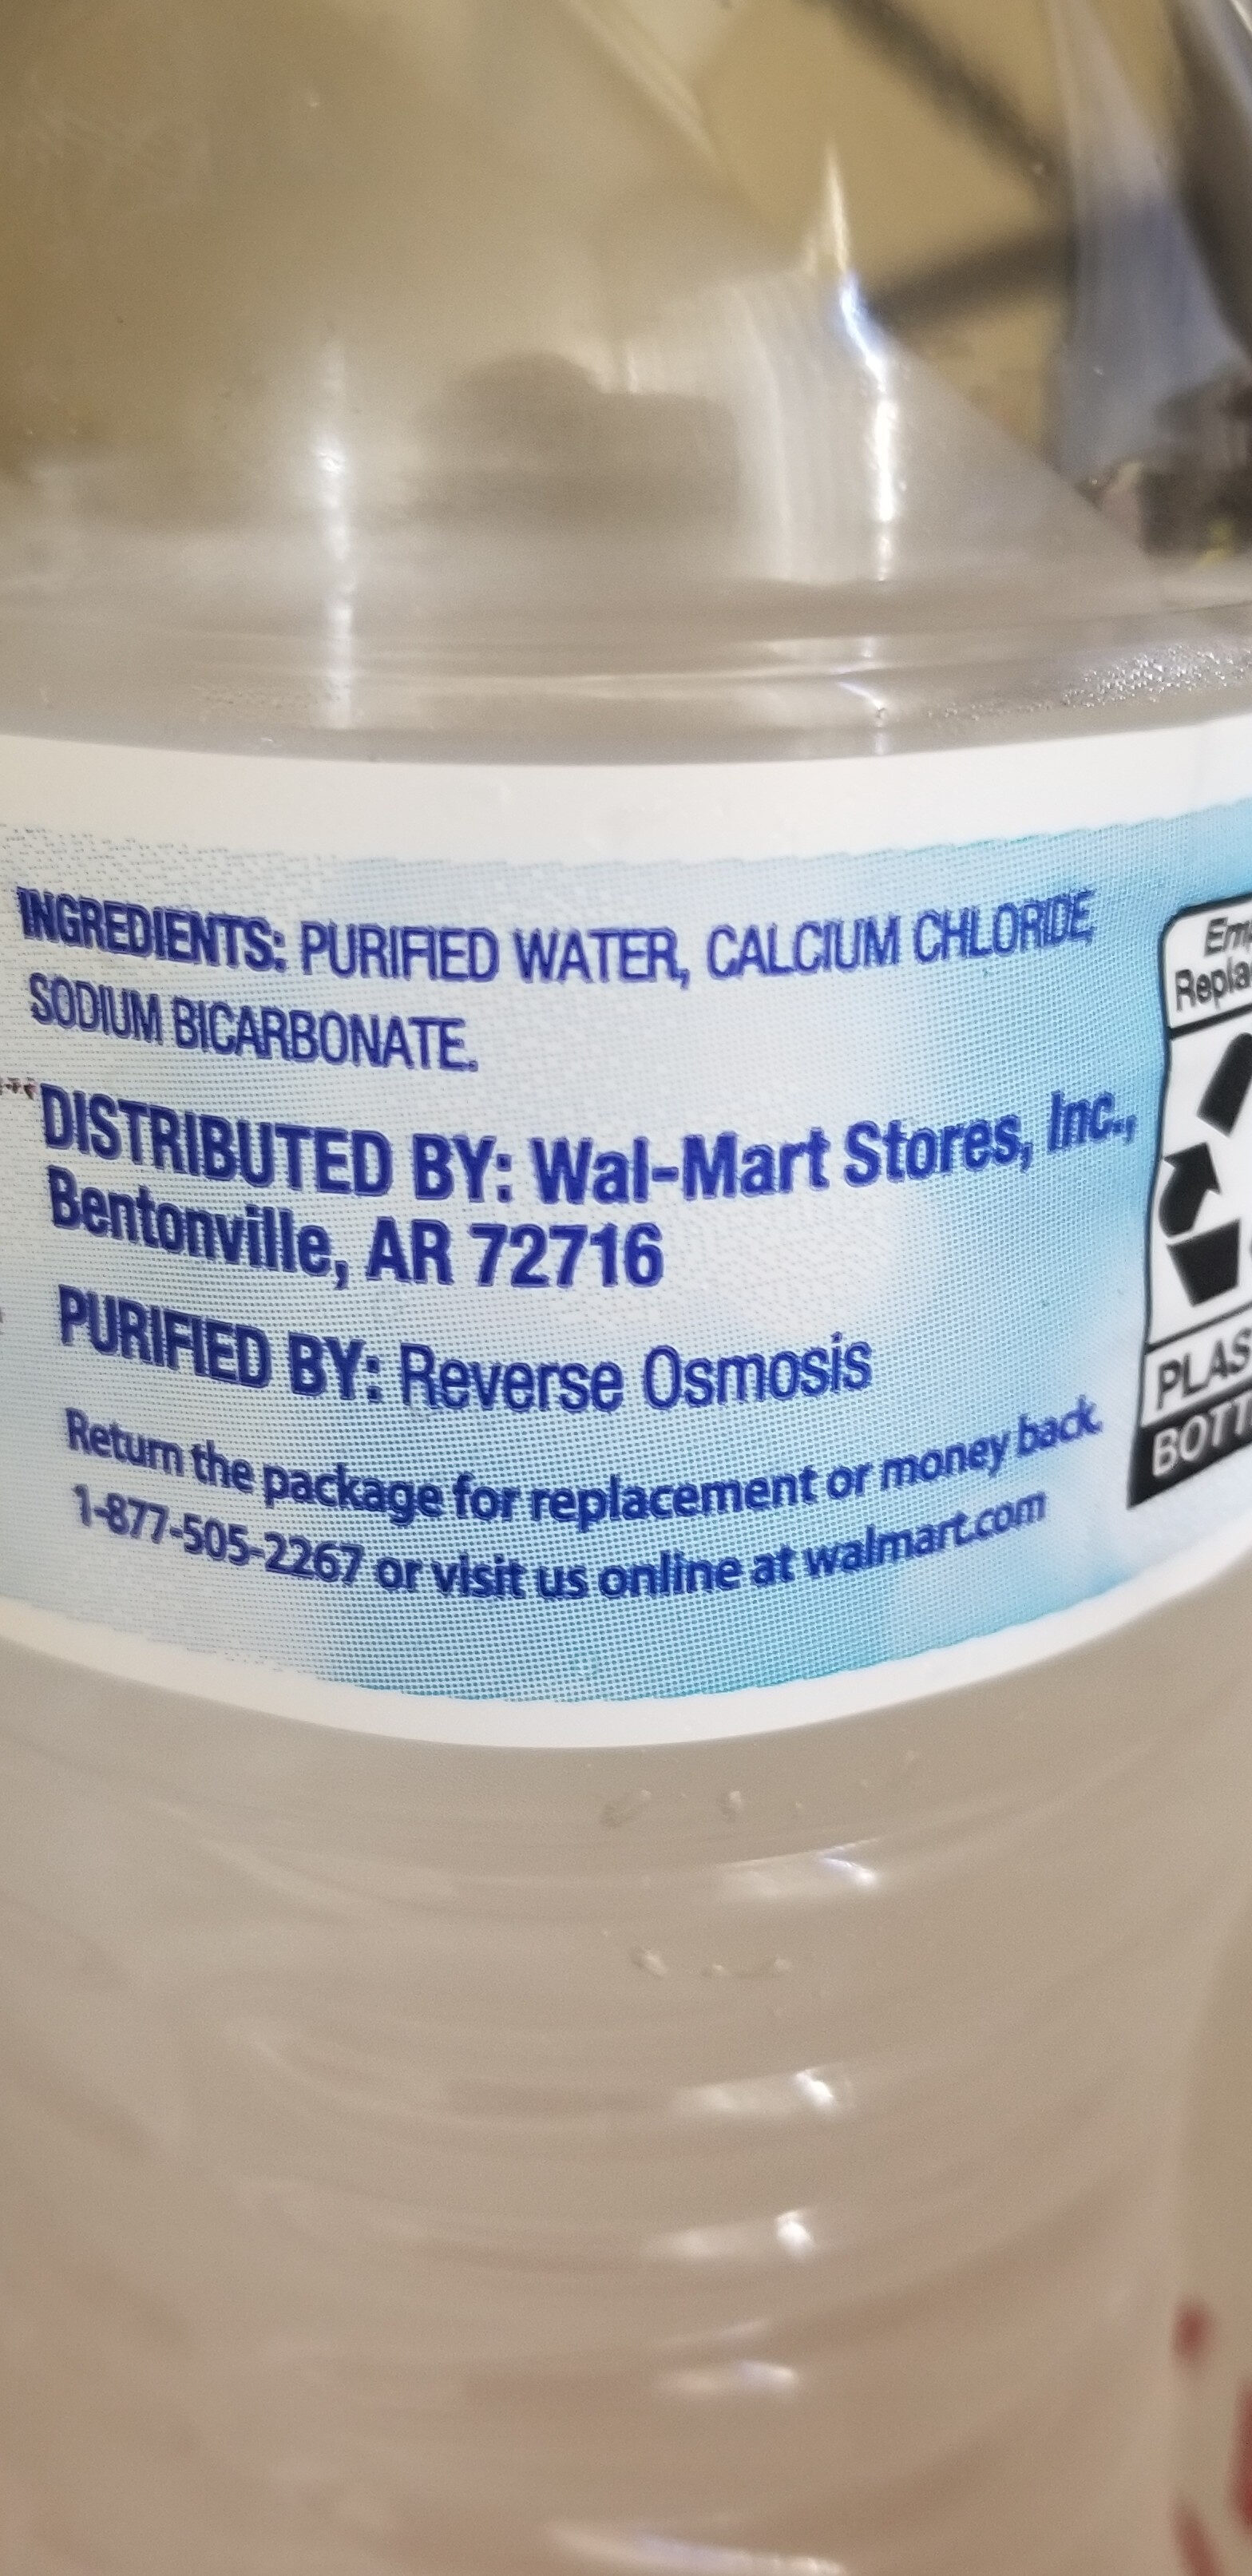
Label: plastic